Alexander W. Reynolds

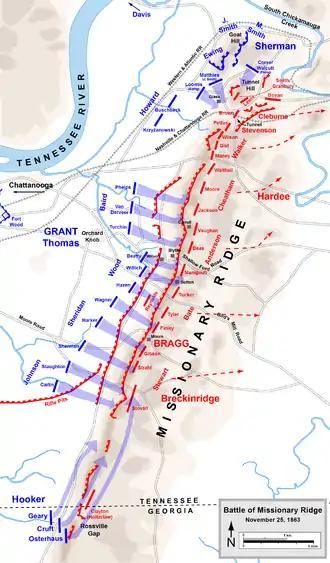
1863's Battle of Missionary Ridge. Reynold's force is near the center of the map.

In the Battle of Missionary Ridge, Bragg and corps commander John C. Breckinridge probably committed a serious tactical blunder in placing the troops of Reynolds and other brigades in a first line of breastworks at the base of the ridge. In case of a Federal attack, the two generals intended for Reynolds' men to fire a single volley and fall back to a position on the crest where a gap was deliberately left. To compound the error, Bragg ordered Reynolds to move his brigade back to the top of the ridge early in the afternoon. Coincidentally, his men began pulling back just as the main Union attack began. This encouraged the attacking Federals and demoralized nearby Confederate troops in the first line. Reynolds' troops were winded by the time they reached their empty position on the crest. When Union soldiers broke through the next brigade to the north, his exhausted men put up a brief resistance before retreating.